Alectryomancy

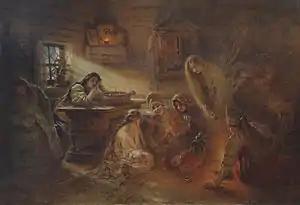
Alectryomancy foretells a young woman's marriage in "Christmastide Divination" by Makovsky, c. 1905

Alectryomancy is a form of divination in which the diviner observes a bird, several birds, or most preferably a white rooster or cockerel pecking at grain (such as wheat) that the diviner has scattered on the ground. It was the responsibility of the pullularius to feed and keep the birds used. The observer may place grain in the shape of letters and thus discern a divinatory revelation by noting which letters the birds peck at, or the diviner may just interpret the pattern left by the birds' pecking in randomly scattered grain.